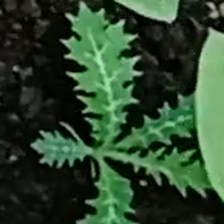
Weed species: Bilayat_(Mexicana_Argemone)